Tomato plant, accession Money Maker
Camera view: bottom (45 deg); turntable rotation: 150 degrees
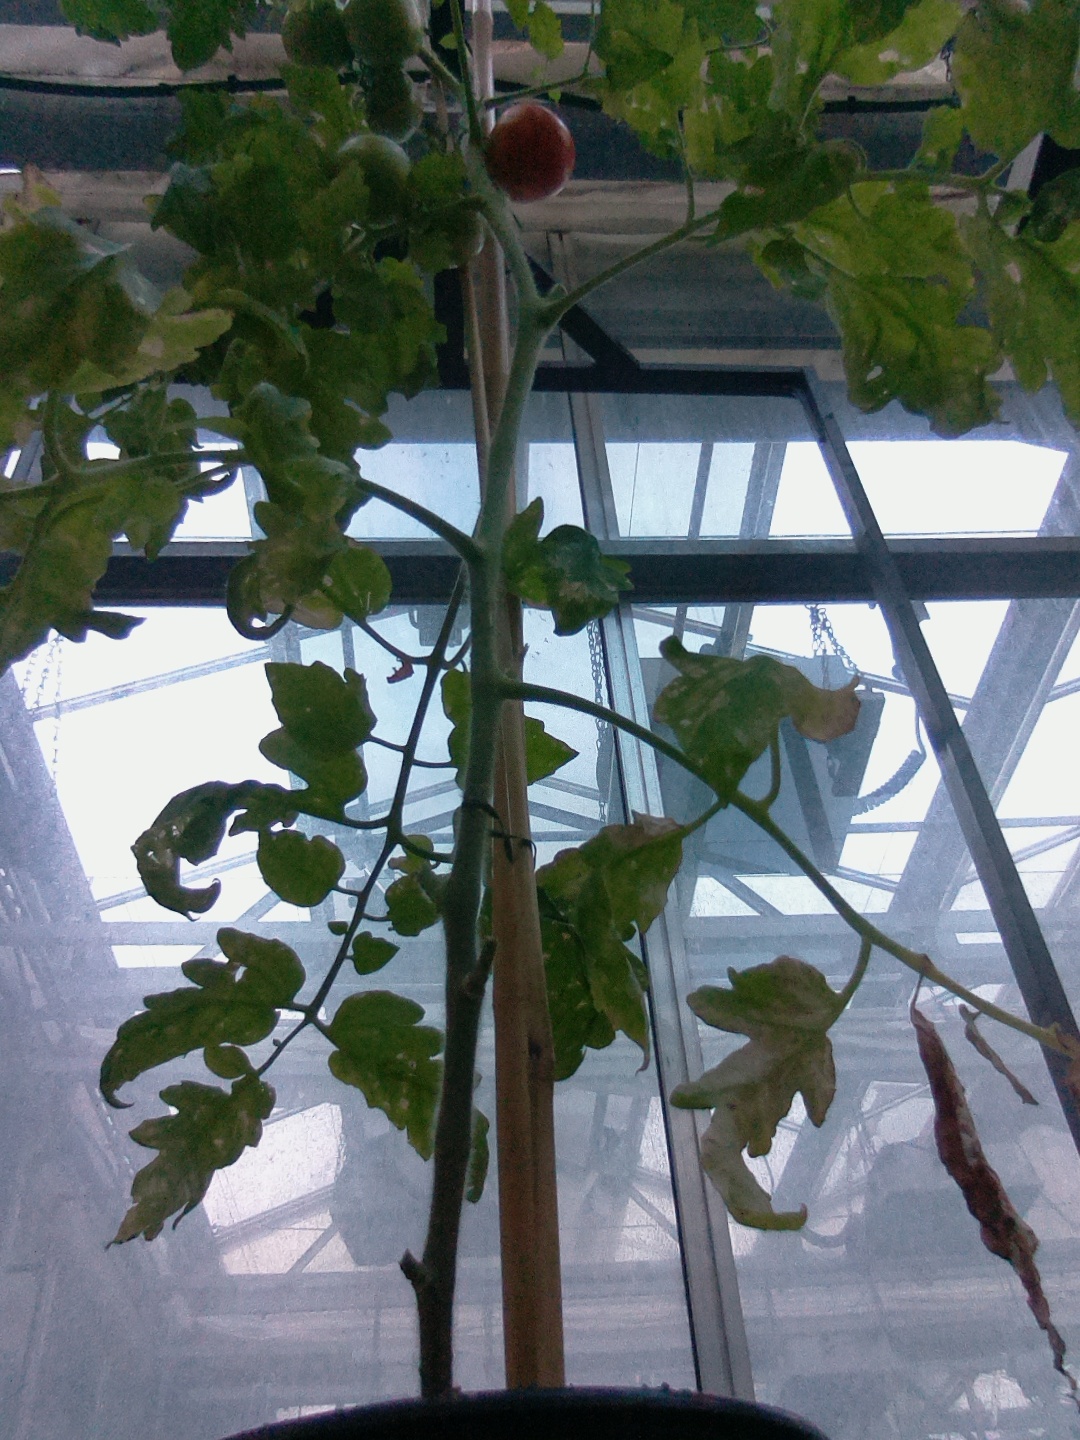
BBCH growth stage 72: 20%-30% of final fruit size